Helen Hopekirk

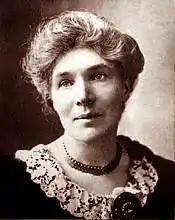
Helen Hopekirk

Helen Hopekirk (20 May 1856 – 19 November 1945) was a Scottish pianist and composer who after the age of 40 lived and worked in Boston, Massachusetts.